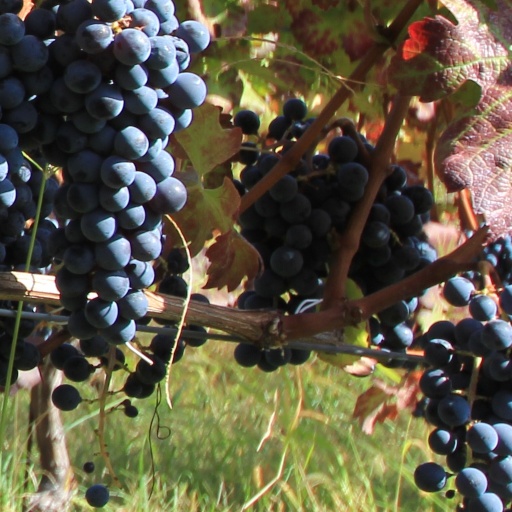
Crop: grape